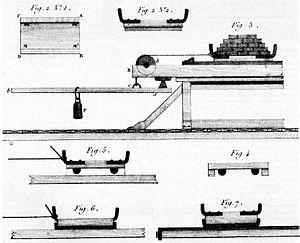
Charles-Augustin Coulomb, né le 14 juin 1736 à Angoulême et mort le 23 août 1806 à Paris, est un officier, ingénieur et physicien français. Il est passé à la postérité pour la formulation précise des lois du frottement solide, et pour l'invention du pendule de torsion, dynamomètre de précision qui lui permit de formuler la loi d'attraction entre solides électrisés.
La loi de Coulomb en mécanique, nommée en l'honneur de Charles de Coulomb, exprime sous une forme très simplifiée l'intensité des forces de frottements qui s'exercent entre deux solides.